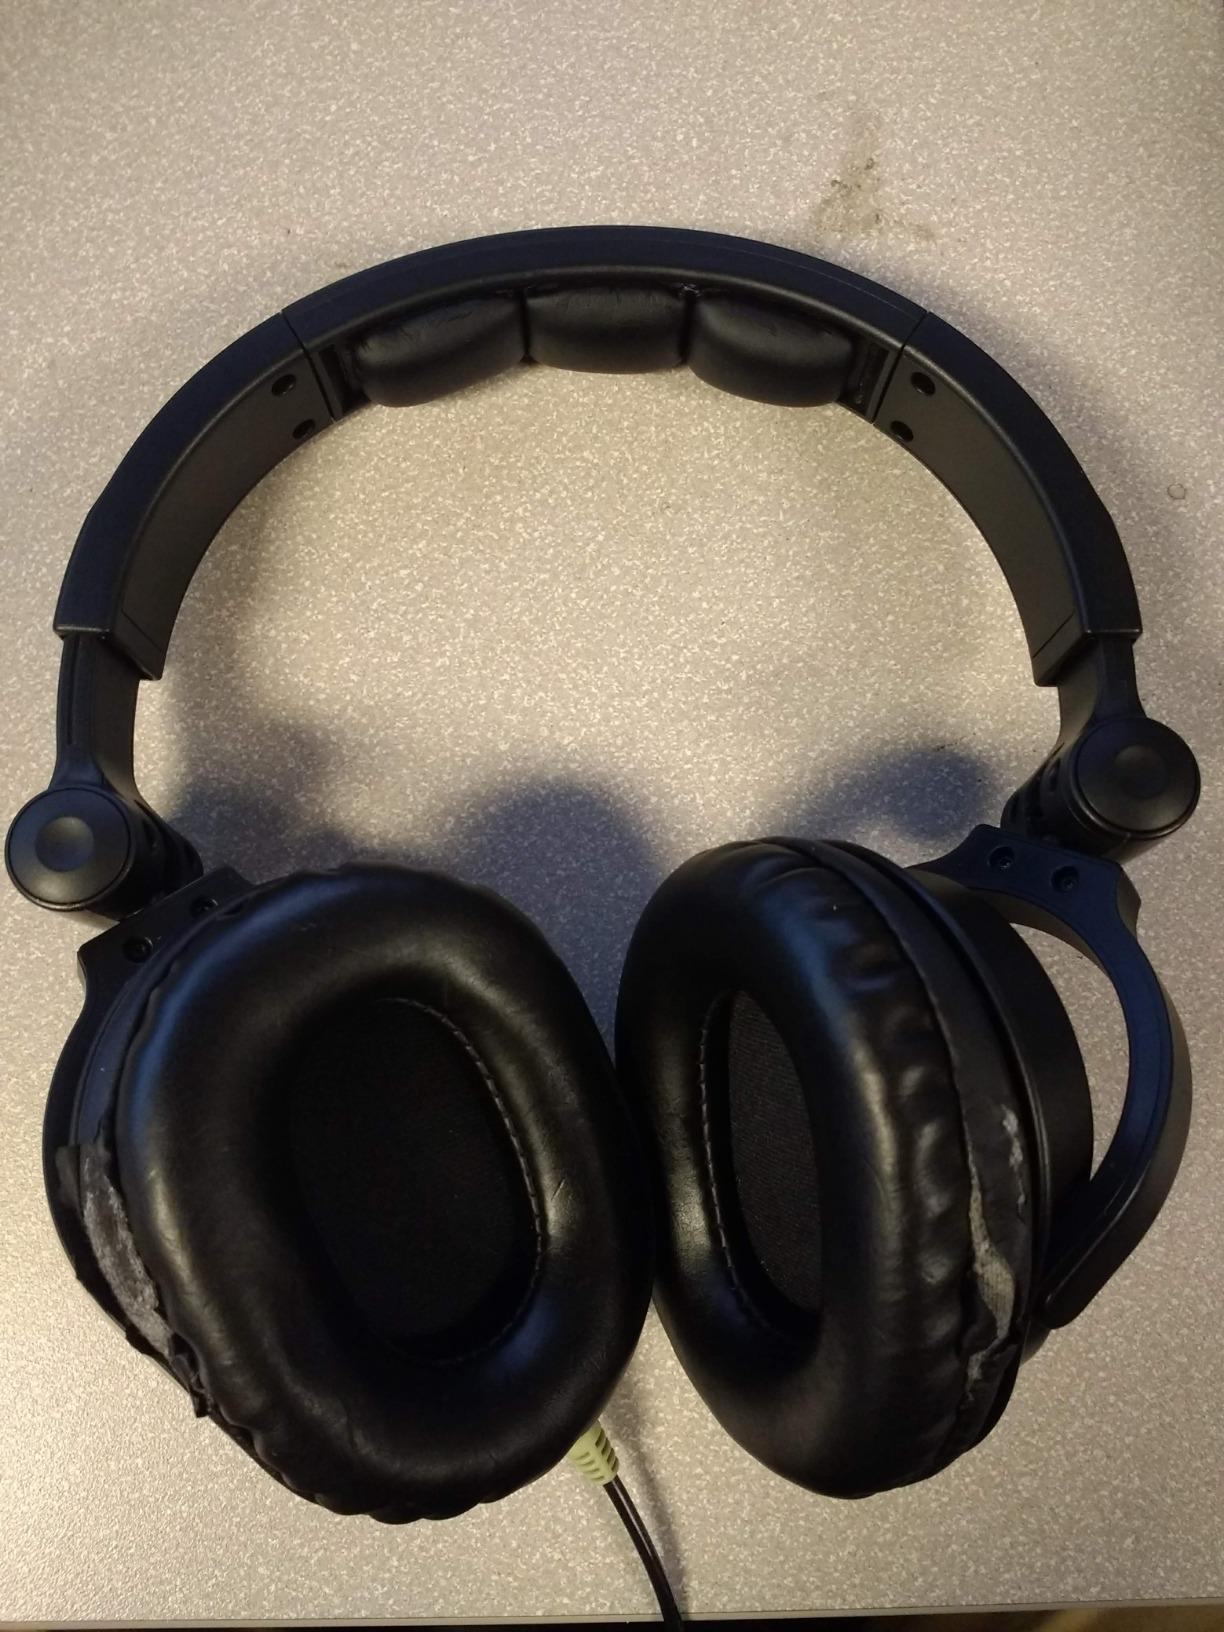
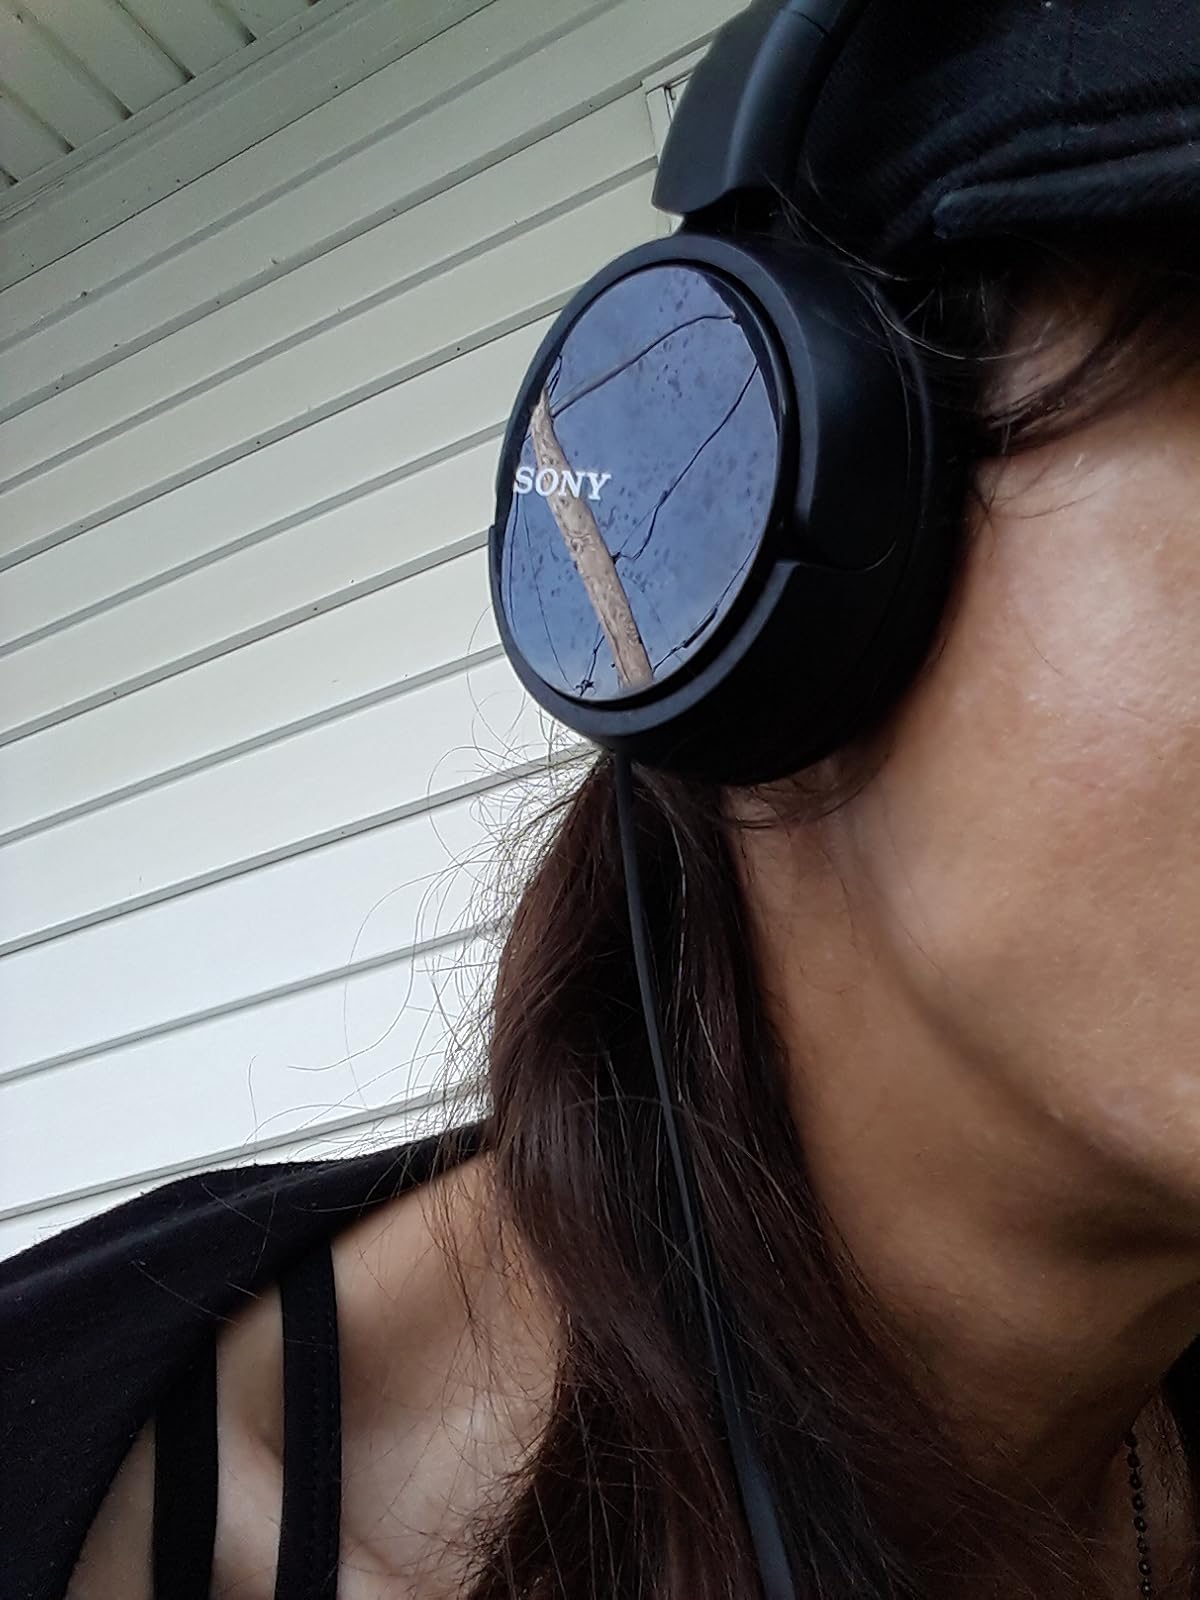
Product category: headphones
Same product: no